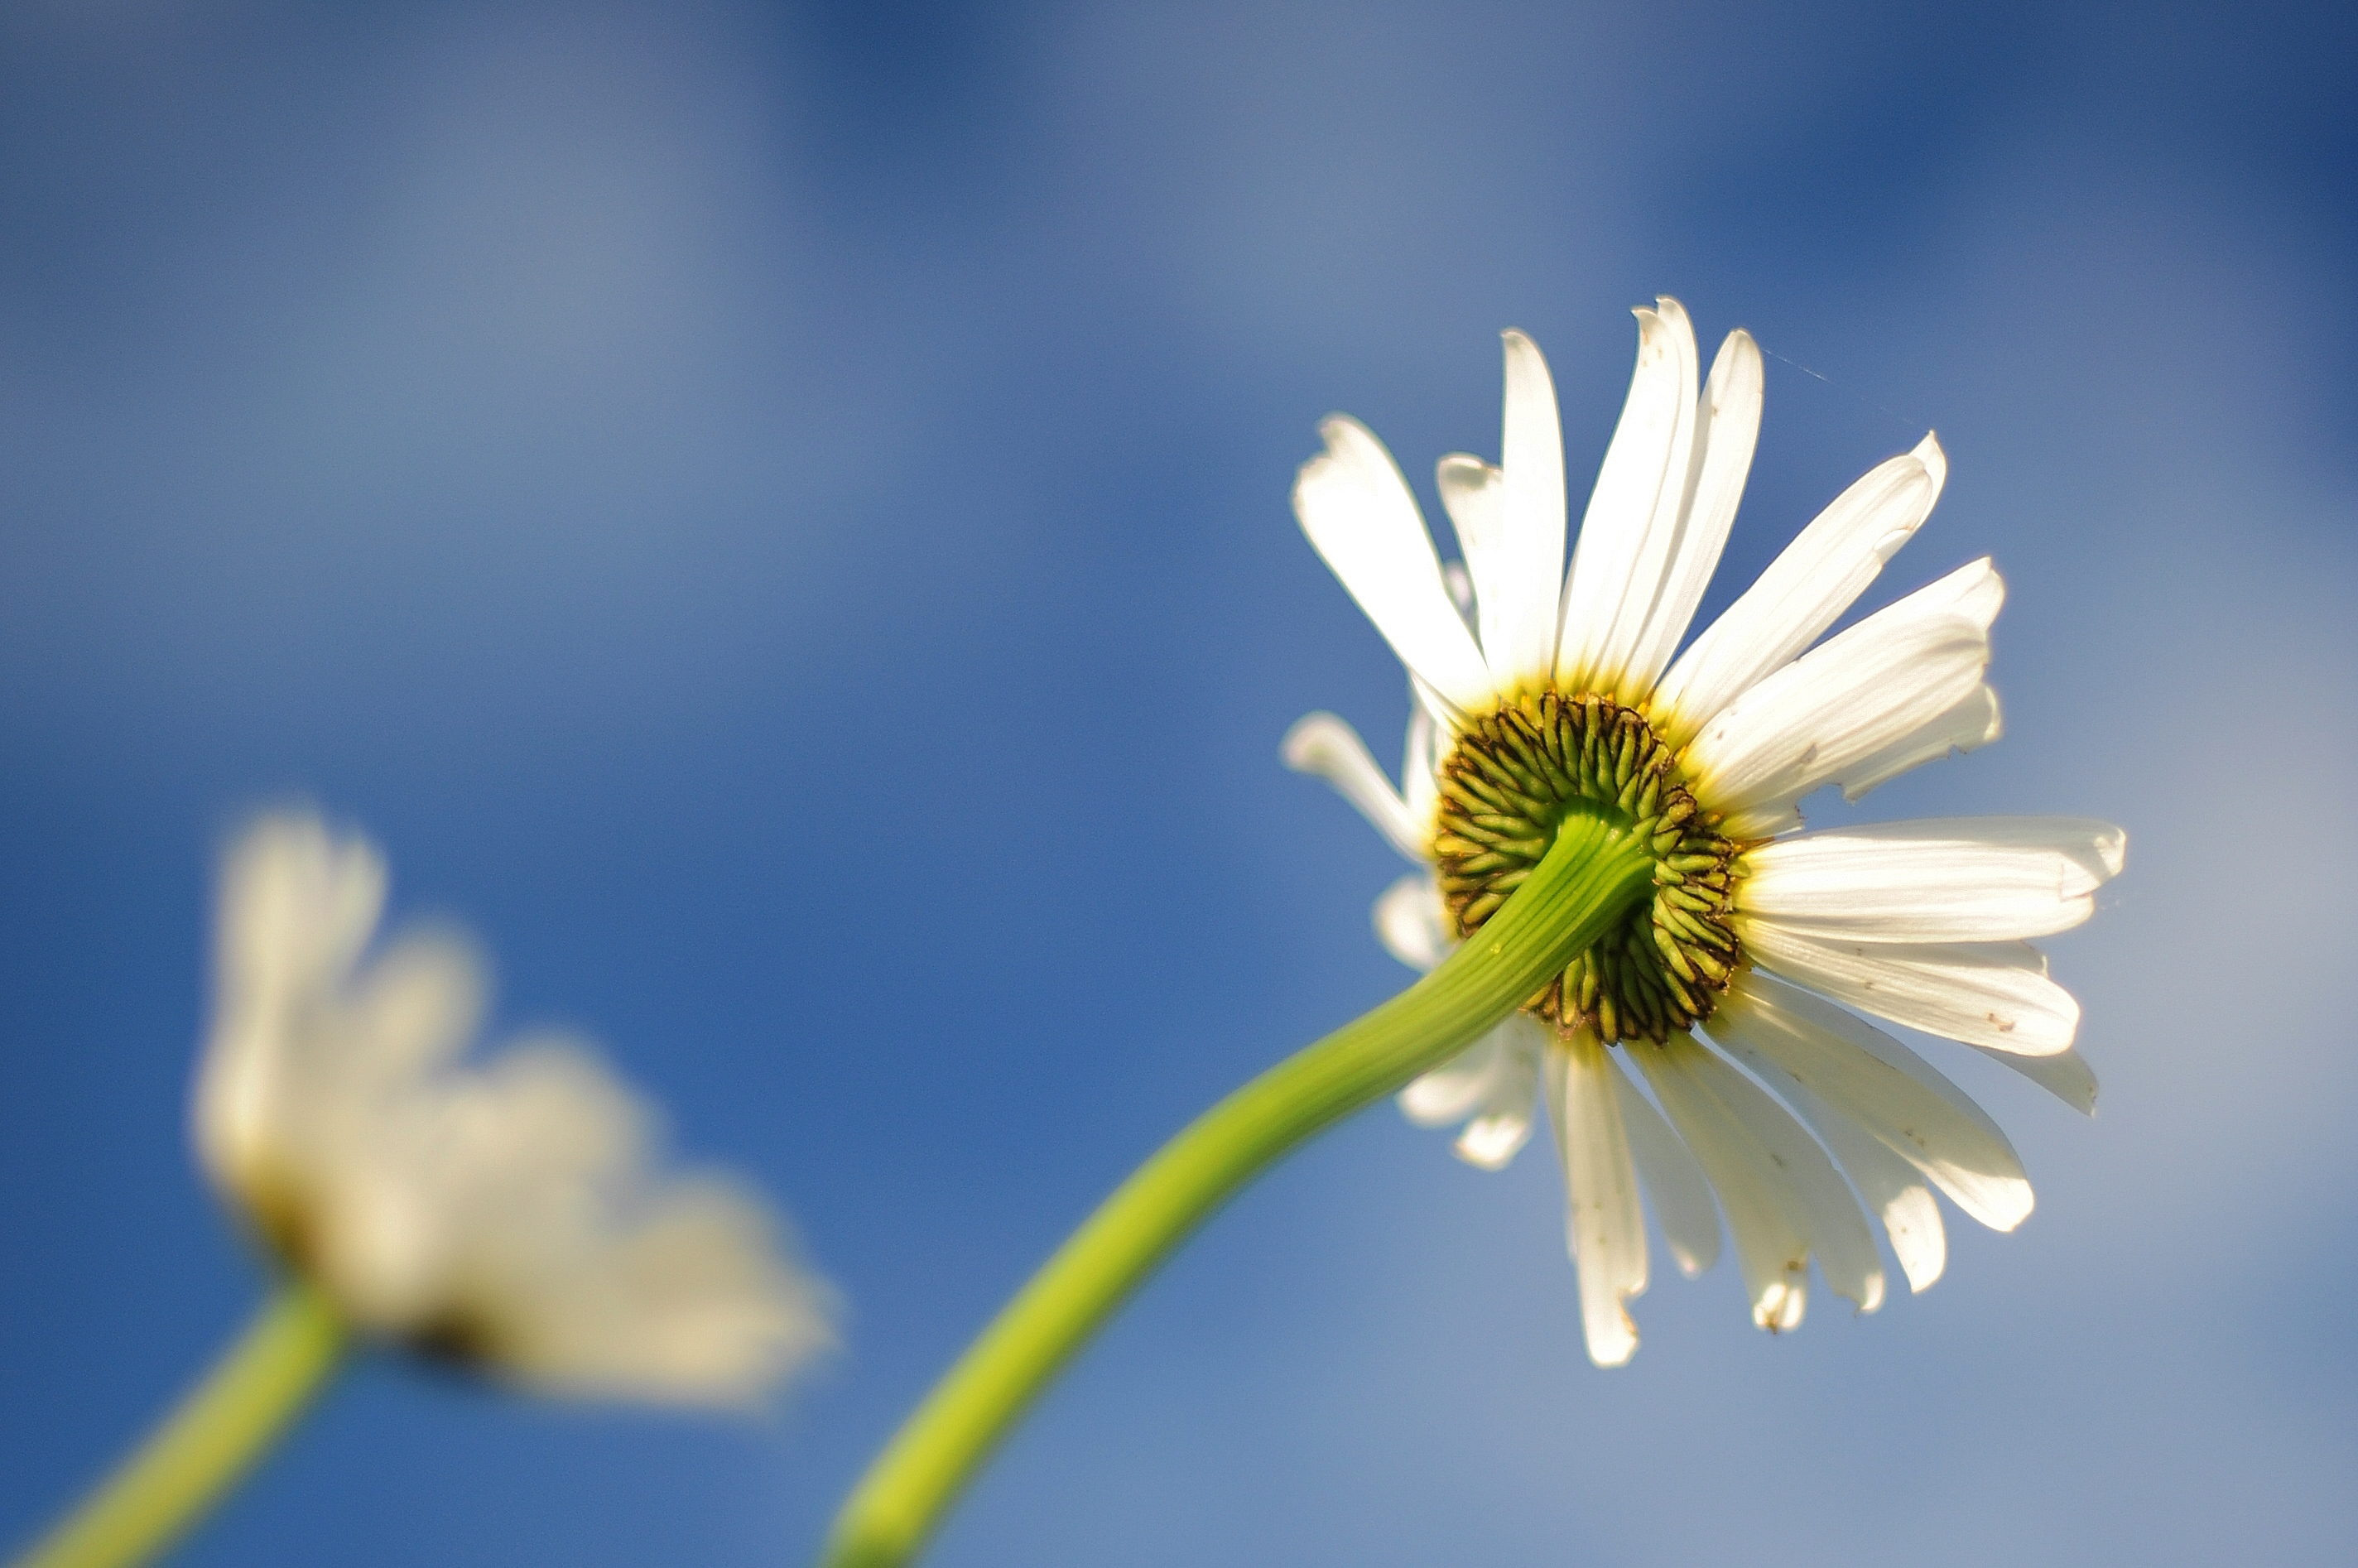
nature, blossom, blur, plant, lawn, photography, meadow, flower, petal, daisy, pollen, botany, yellow, flora, wildflower, close up, marguerites, nectar, macro photography, flower wallpaper, flowering plant, daisy family, oxeye daisy, plant stem, land plant, oxeye daisies